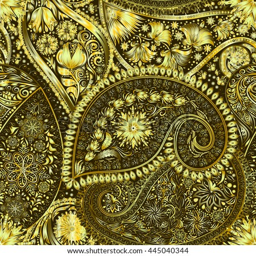
vintage floral motif ethnic seamless background .